2010 F1 Powerboat World Championship

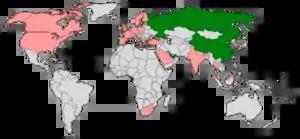
Countries that hosted F1 Powerboat races in 2010, shown in green. Former host nations are shown in pink.

A total of eight rounds comprised the 2010 championship, the same as in 2009. However the concept of running two races at each event, an idea introduced the previous year, was dropped for 2010, with the championship returning to the traditional format of practice and qualifying on the first day, and racing on the second. The Grand Prix of Finland, having been held at Lahti for the past two years, was replaced by a third Chinese race in Linyi which was announced at the beginning of the year. The initial calendar published by the UIM featured an additional race in the week following the St Petersburg event, however a location was never finalised, and it was dropped from the schedule.